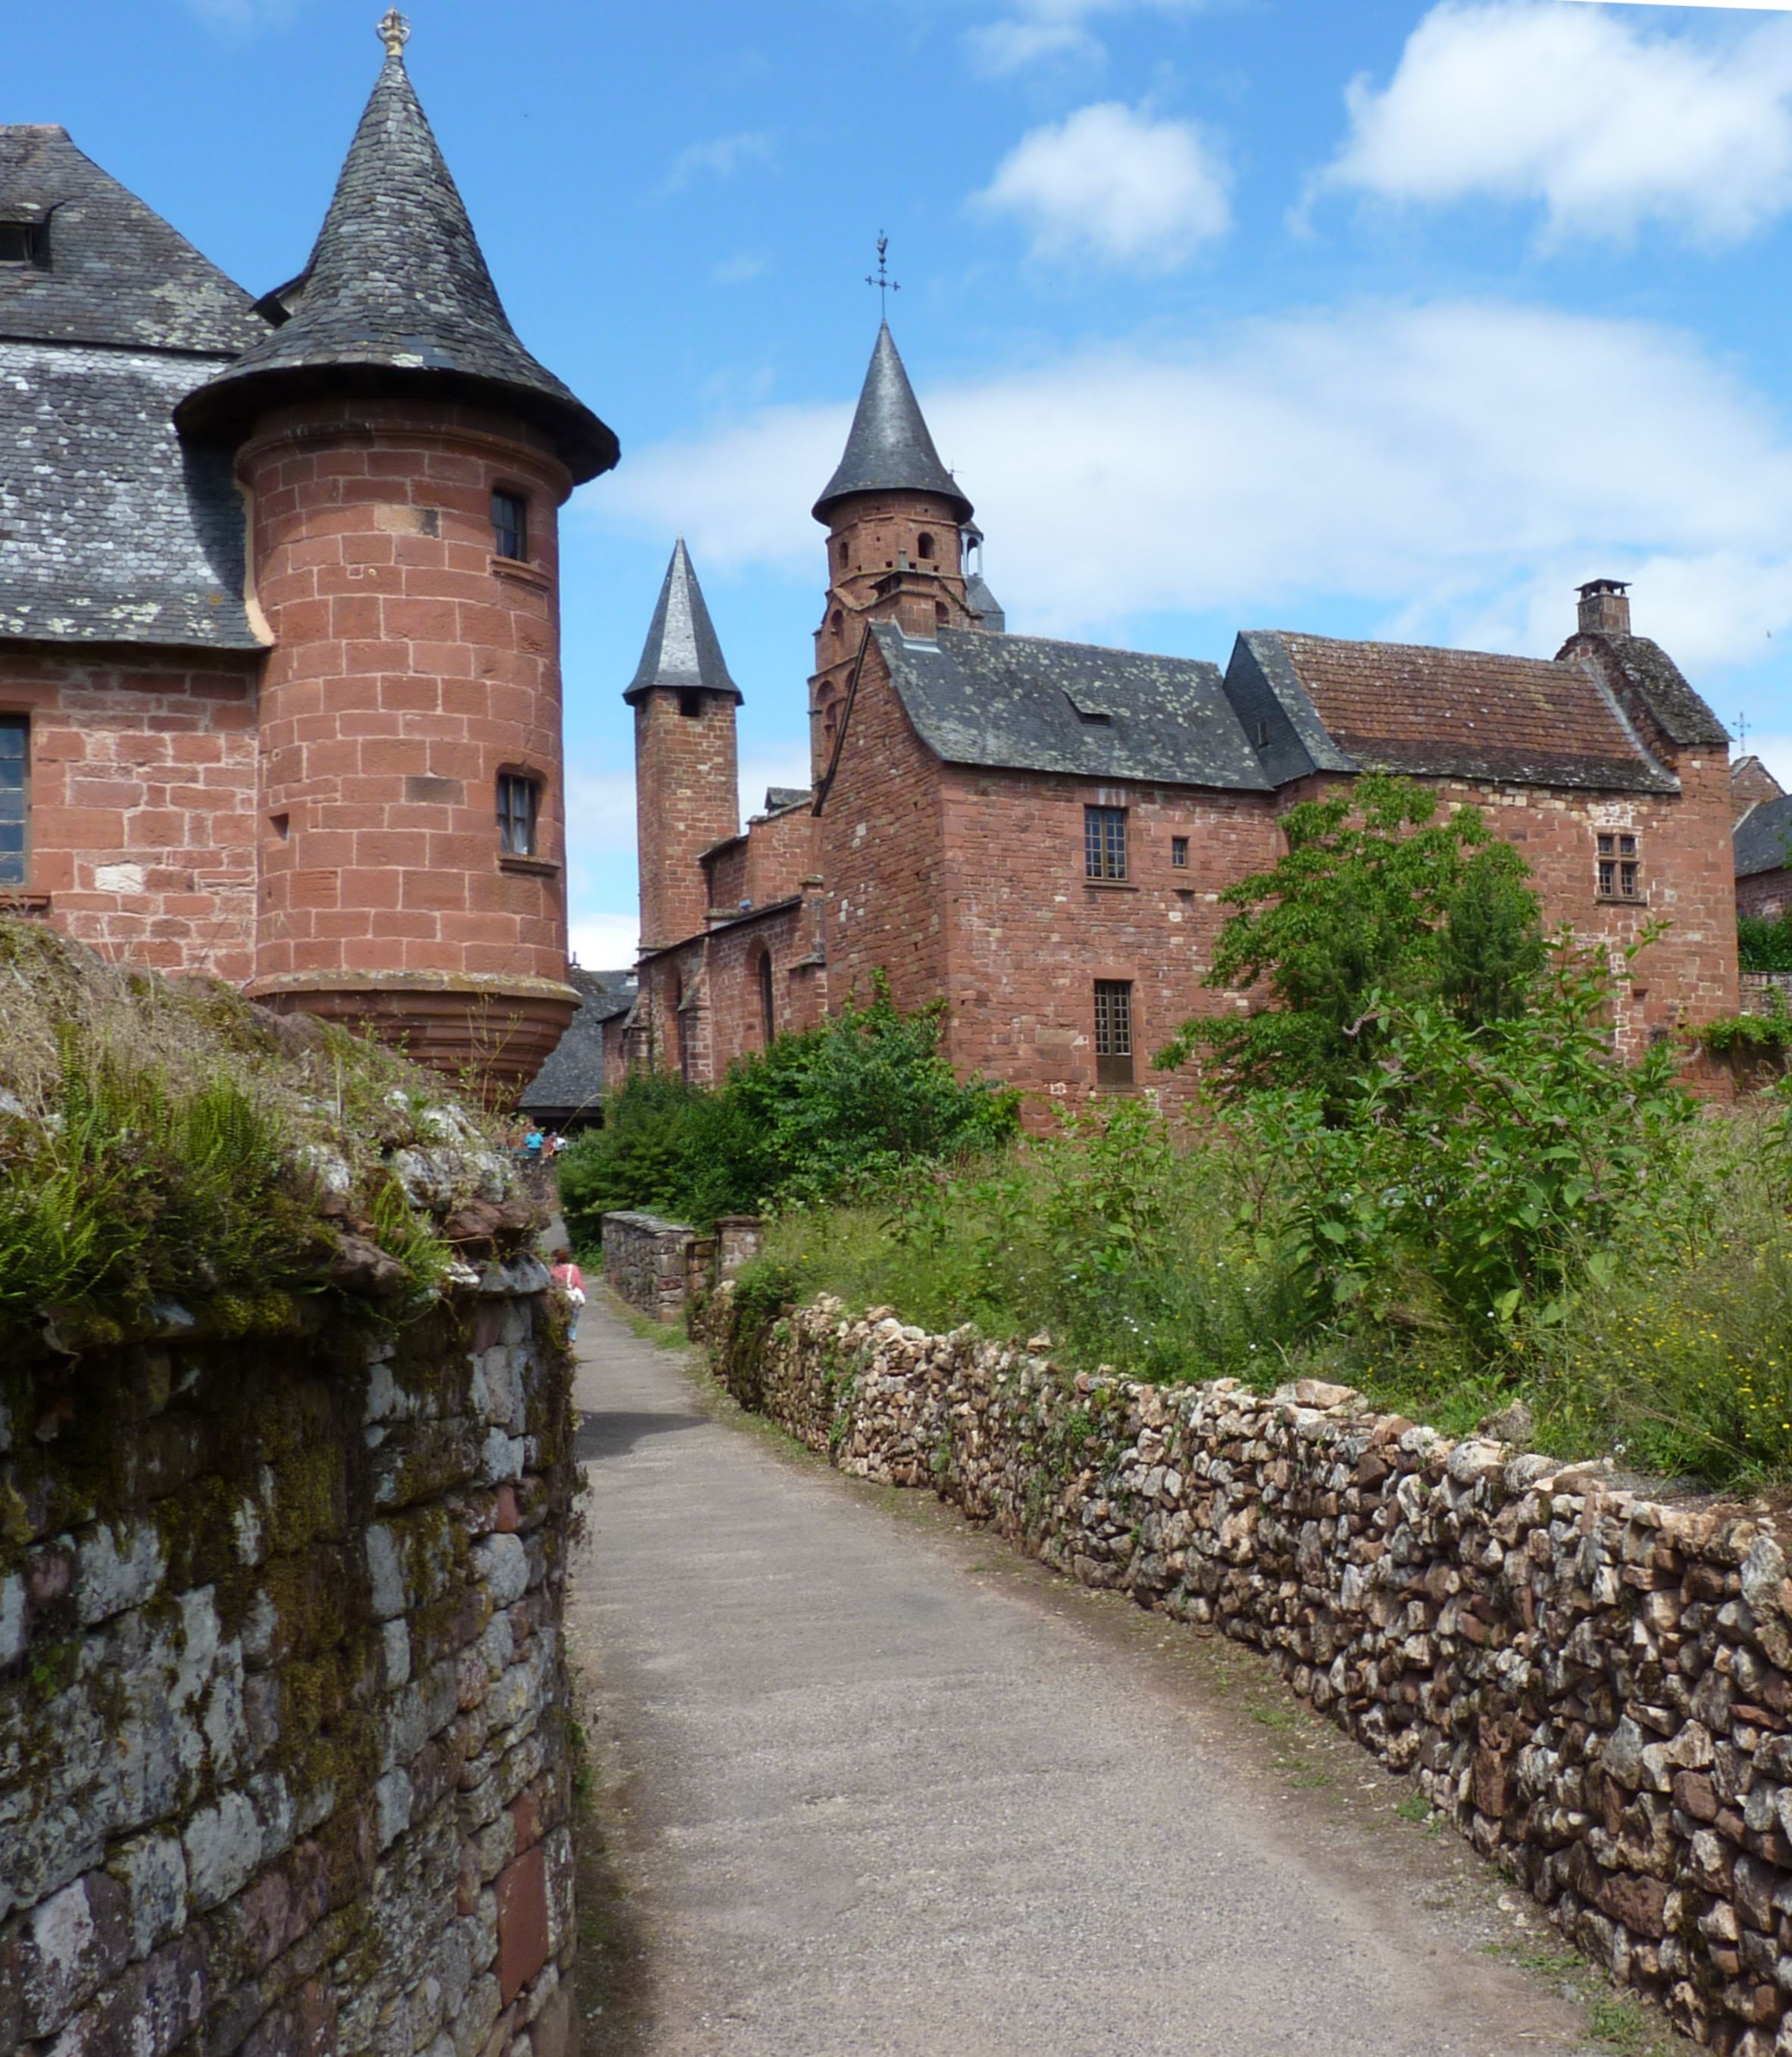
town, building, chateau, wall, village, france, cottage, castle, fortification, waterway, old house, medieval, colors, monastery, heritage, estate, old houses, middle ages, facades, rural area, old village, medieval village, tourist town, collonges red